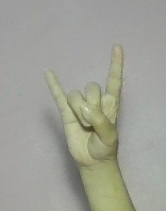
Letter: la